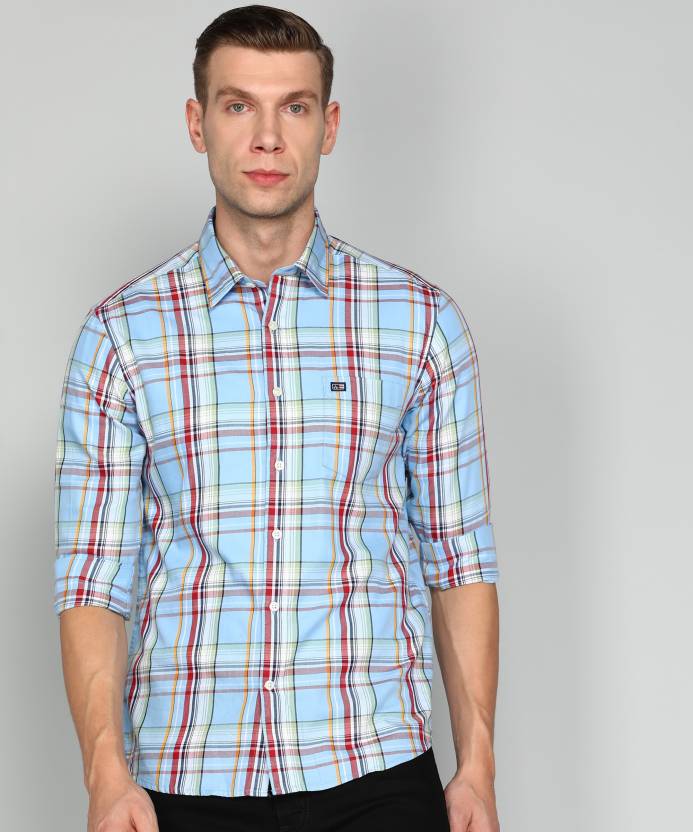
Product: Men Slim Fit Checkered Spread Collar Casual Shirt
Price: ₹1,039
Colors: Blue
Pattern: Checkered